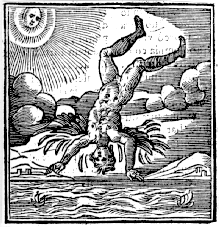
อิคะเริส

ไฟล์:Emblema CIV.gif|frame|ภาพวาดโบราณ อิคะเริสถูกอพอลโลแผดแสงอาทิตย์จนปีกขี้ผึ้งละลาย
อิคะเริส หรือ ไอคะเริส (; ภาษากรีก Ἴκαρος, ภาษาลาติน Íkaros) อิคะเริสเป็นบุตรชายของเดลาลัส (Daedalus) 2 พ่อลูกคู่นี้ถูกจองจำไว้ในหอคอยบนเกาะครีต สถานที่เดียวกับมิโนทอร์ โดยสามเทพสุภา|กษัตริย์ไมนอส ทั้งคู่มองจากหน้าต่างออกไปเห็นทะเลสีฟ้าครามและฝูงนกนางนวลที่บินอย่างอิสระเป็นเวลานานทุกวัน จึงโหยหาอิสรภาพและต้องการออกไปจากที่คุมขังนี้
วันหนึ่ง อิคะเริสสามารถฆ่านกนางนวลตัวหนึ่งได้ และนำมาให้เดลาลัสดู เดลาลัสจึงเกิดความคิดที่จะหนีได้ โดยการถอนขนปีกนกออกและเย็บขึ้นมาใหม่ด้วยขี้ผึ้ง แล้วติดเข้าที่แขนของตน จากนั้นจึงได้ลองกระพือปีกและพบว่า มันสามารถทำให้ร่างของตนบินได้ อิคะเริสจึงเรียกร้องให้เดลารัสบิดาตนสร้างปีกแบบนี้ขึ้นมาใหม่อีกคู่ เดลารัสได้ย้ำเตือนอิคะเริสว่า ปีกใหม่นี้ไม่สามารถบินได้สูง เมื่อสร้างเสร็จแล้ว อิคะเริสดีใจจนลืมตัว ใช้ปีกขี้ผึ้งคู่นี้บินสูงขึ้นไปเรื่อย ๆ อพอลโล สุริยเทพซึ่งเฝ้ามองอยู่ เห็นมนุษย์อย่างอิคะเริสบินสูงขึ้นเรื่อย ๆ จนเกือบถึงดวงอาทิตย์ อพอลโลพิโรธด้วยเห็นว่า เป็นการกระทำของมนุษย์ที่ท้าทายต่อเทพเจ้า จึงเร่งแสงของดวงอาทิตย์ให้ร้อนขึ้น ๆ จนกระทั่งปีกขี้ผึ้งของอิคะเริสละลาย และอิคะเริสก็ตกลงมาจมน้ำตาย
หมวดหมู่:เสียชีวิตโดยอุบัติเหตุจากการตก
หมวดหมู่:บุคคลในตำนานเทพปกรณัมกรีก